Qais Bin Abdul Munim Al Zawawi

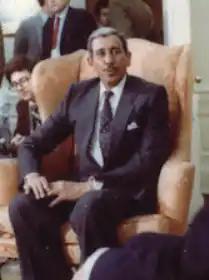
Qais Al Zawawi in 1981

Qais bin ʿAbdul-Munʿim Az-Zawāwī (27 August 1935 – 11 September 1995) was an Omani politician and businessman who served as the second foreign minister of Oman, and later served as Deputy Prime Minister for Economic and Financial Affairs from 1982 until his death in a car accident in Salalah.